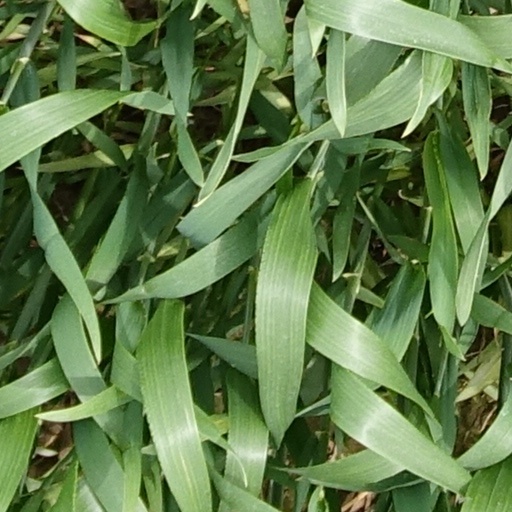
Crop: wheat